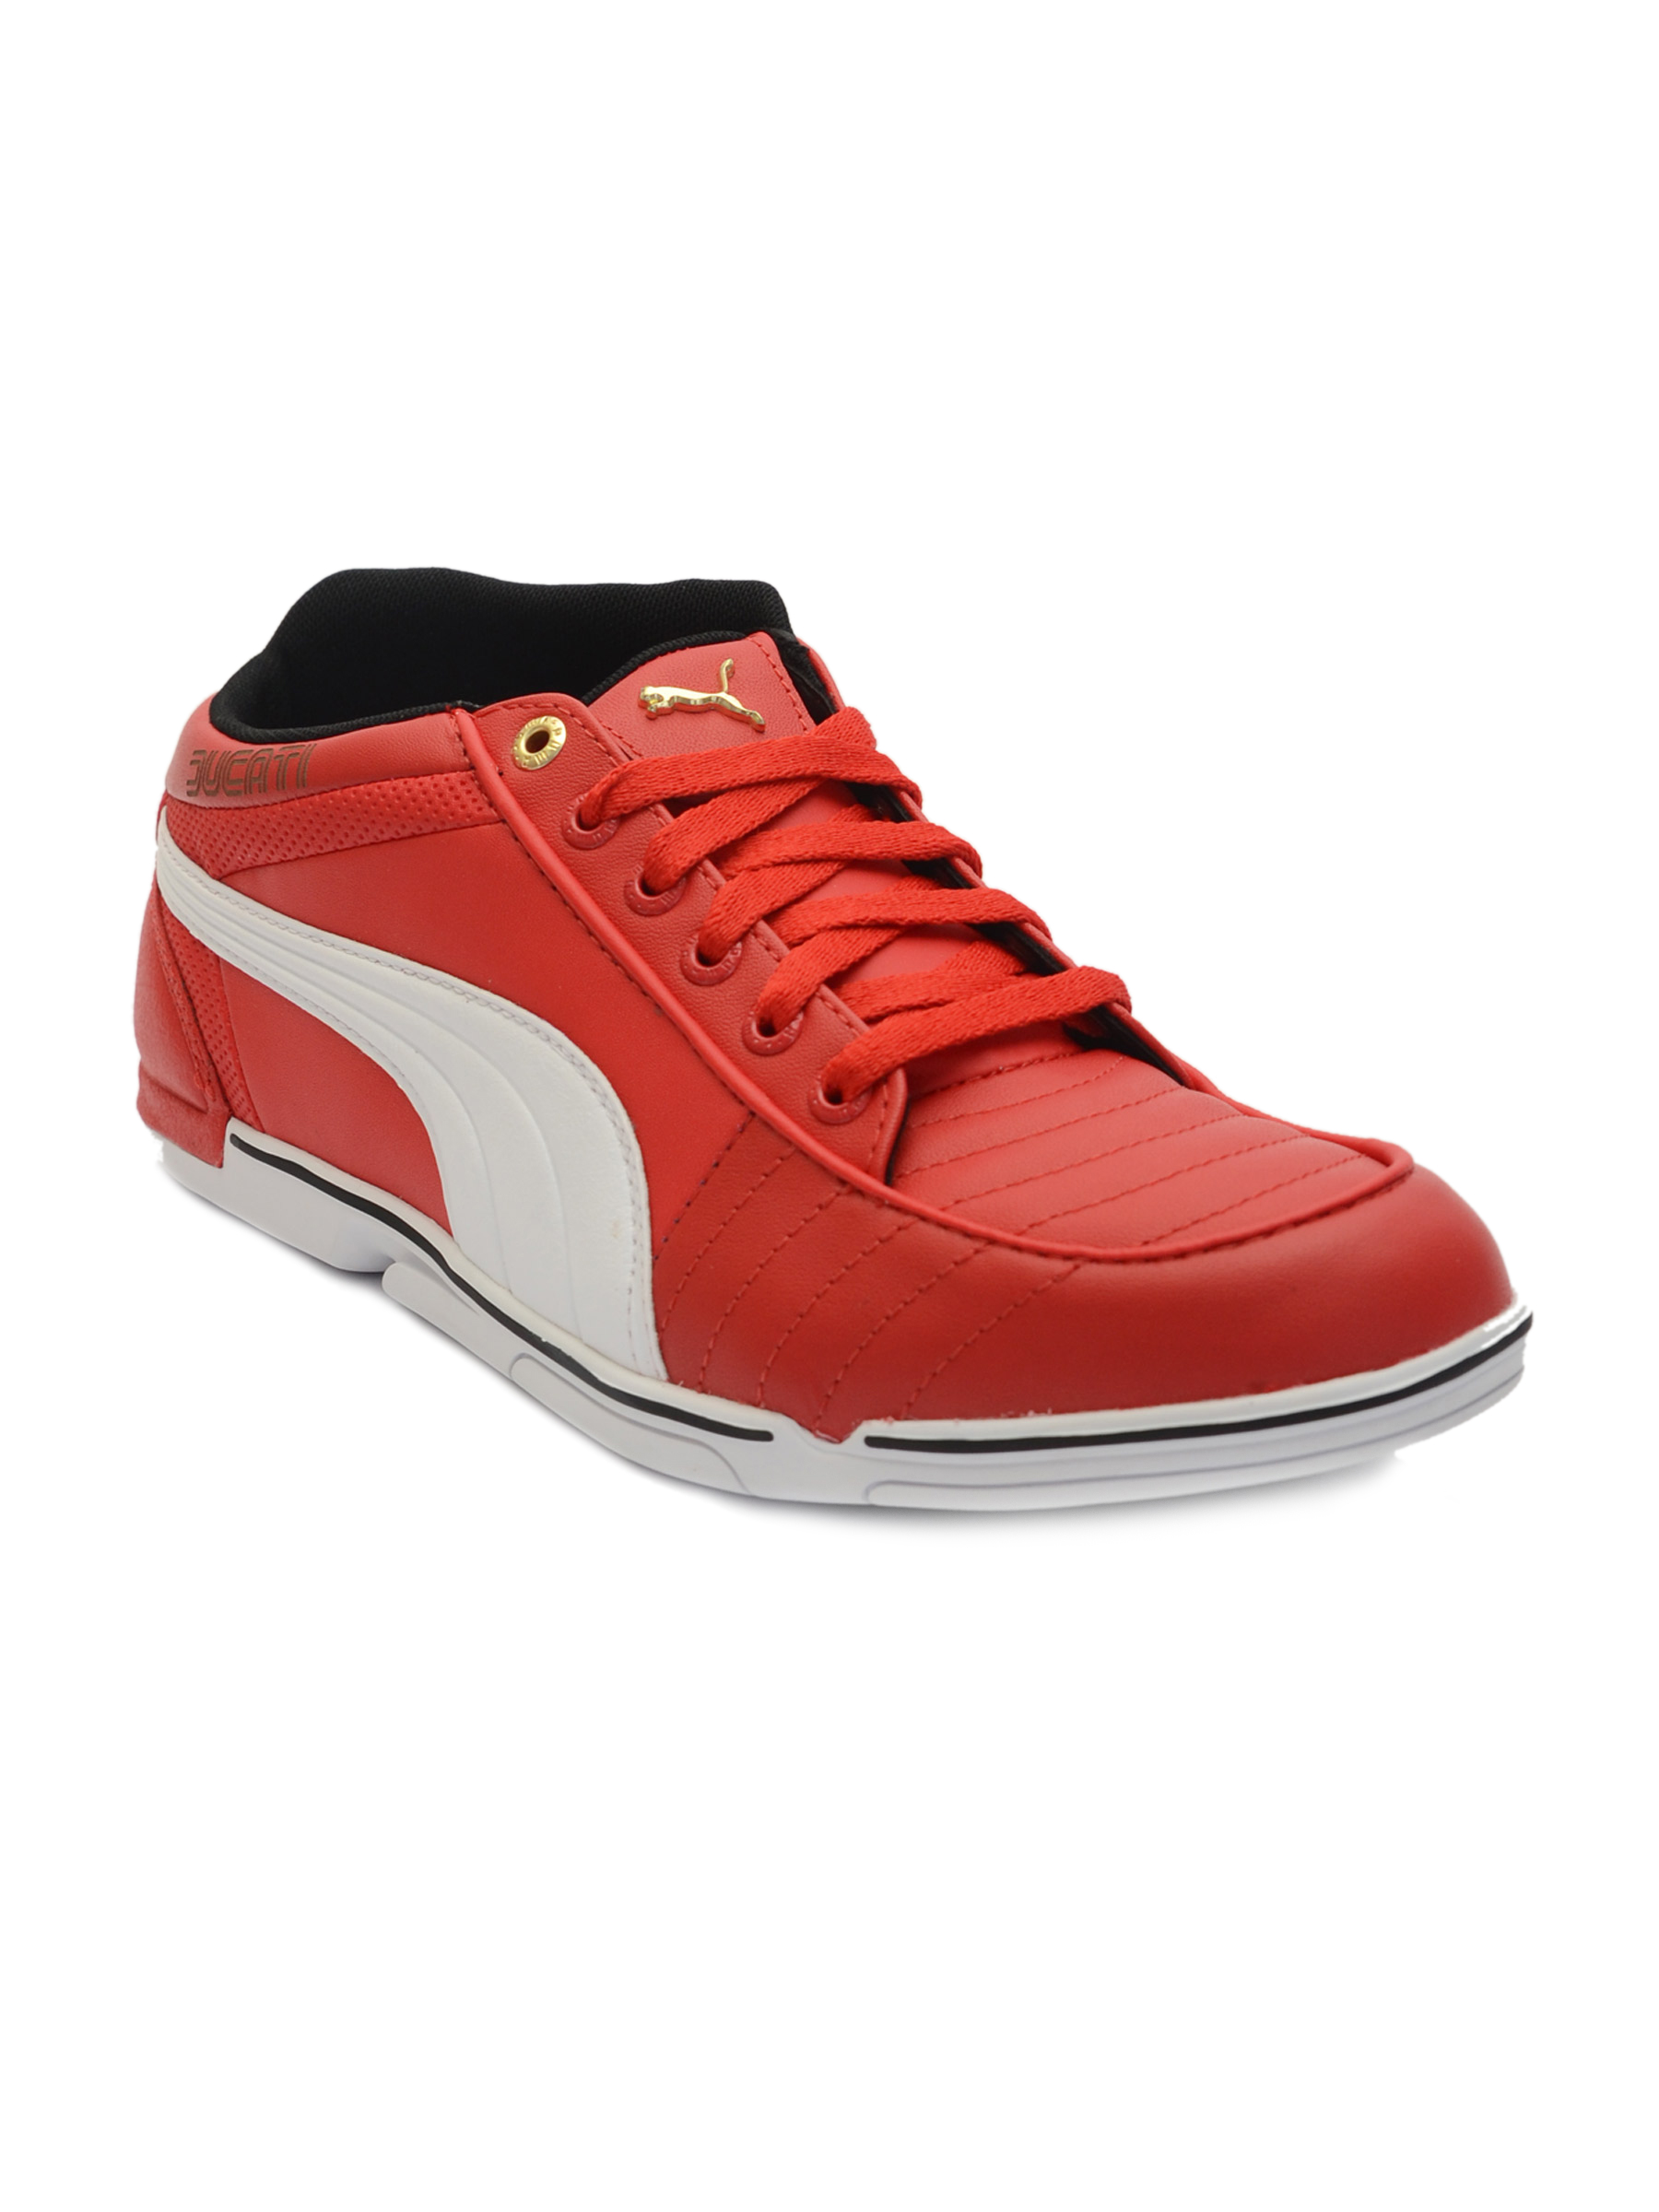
Puma Men 65cc Ducati Red Sports Shoes
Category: Footwear / Shoes / Sports Shoes
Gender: Men
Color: Red
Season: Fall 2011
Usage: Sports